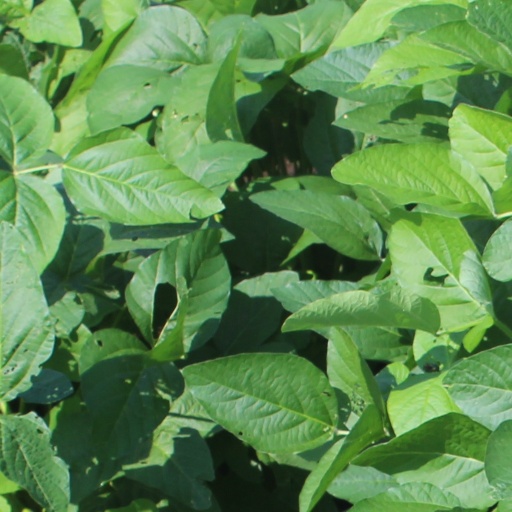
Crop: soybean